Eero Hämeenniemi

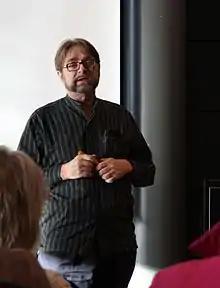
Eero Hämeenniemi (2009)

Eero Olavi Hämeenniemi (born 29 April 1951) is a Finnish composer, musician and writer. He was born in Valkeakoski. He is an adjunct professor at the University of the Arts Helsinki and he has played and recorded solo improvisation concerts.